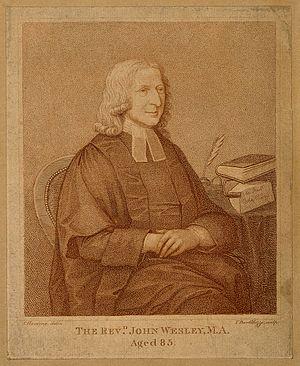
John Wesley; est un religieux, théologien et évangélisateur anglais qui fut le déclencheur d'un mouvement de réveil au sein de l'Église d'Angleterre connu sous le nom de méthodisme.